Henry F. Miller House

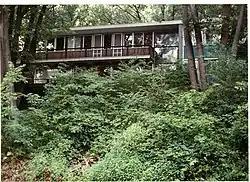

The Henry F. Miller house is an international style house at 30 Derby Avenue in Orange, Connecticut on the United States National Register of Historic Places. The house was designed and built in 1948-1949 by Henry F. Miller as a thesis project for a Master of Architecture at the Yale School of Architecture. The house was one of the areas first modern houses and was featured in the New Haven Register as "The House of Tomorrow". It was open to visitors for a few weeks after completion to raise funds for the New Haven Boy's Club. It was viewed with "wild anticipation," and about 25,000 people paid a small admission to see it. The house was also covered in House Beautiful as part of a series on "The New American Style."